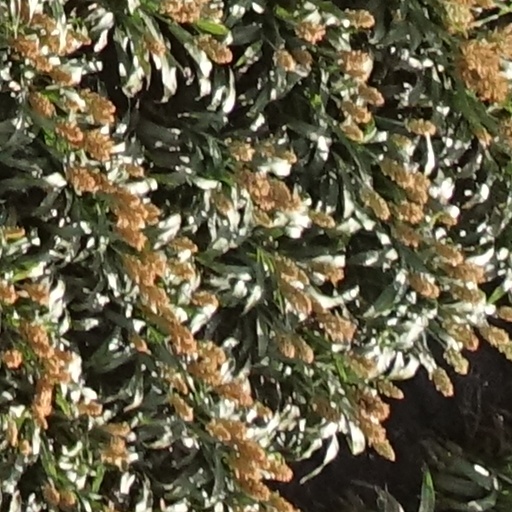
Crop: sorghum